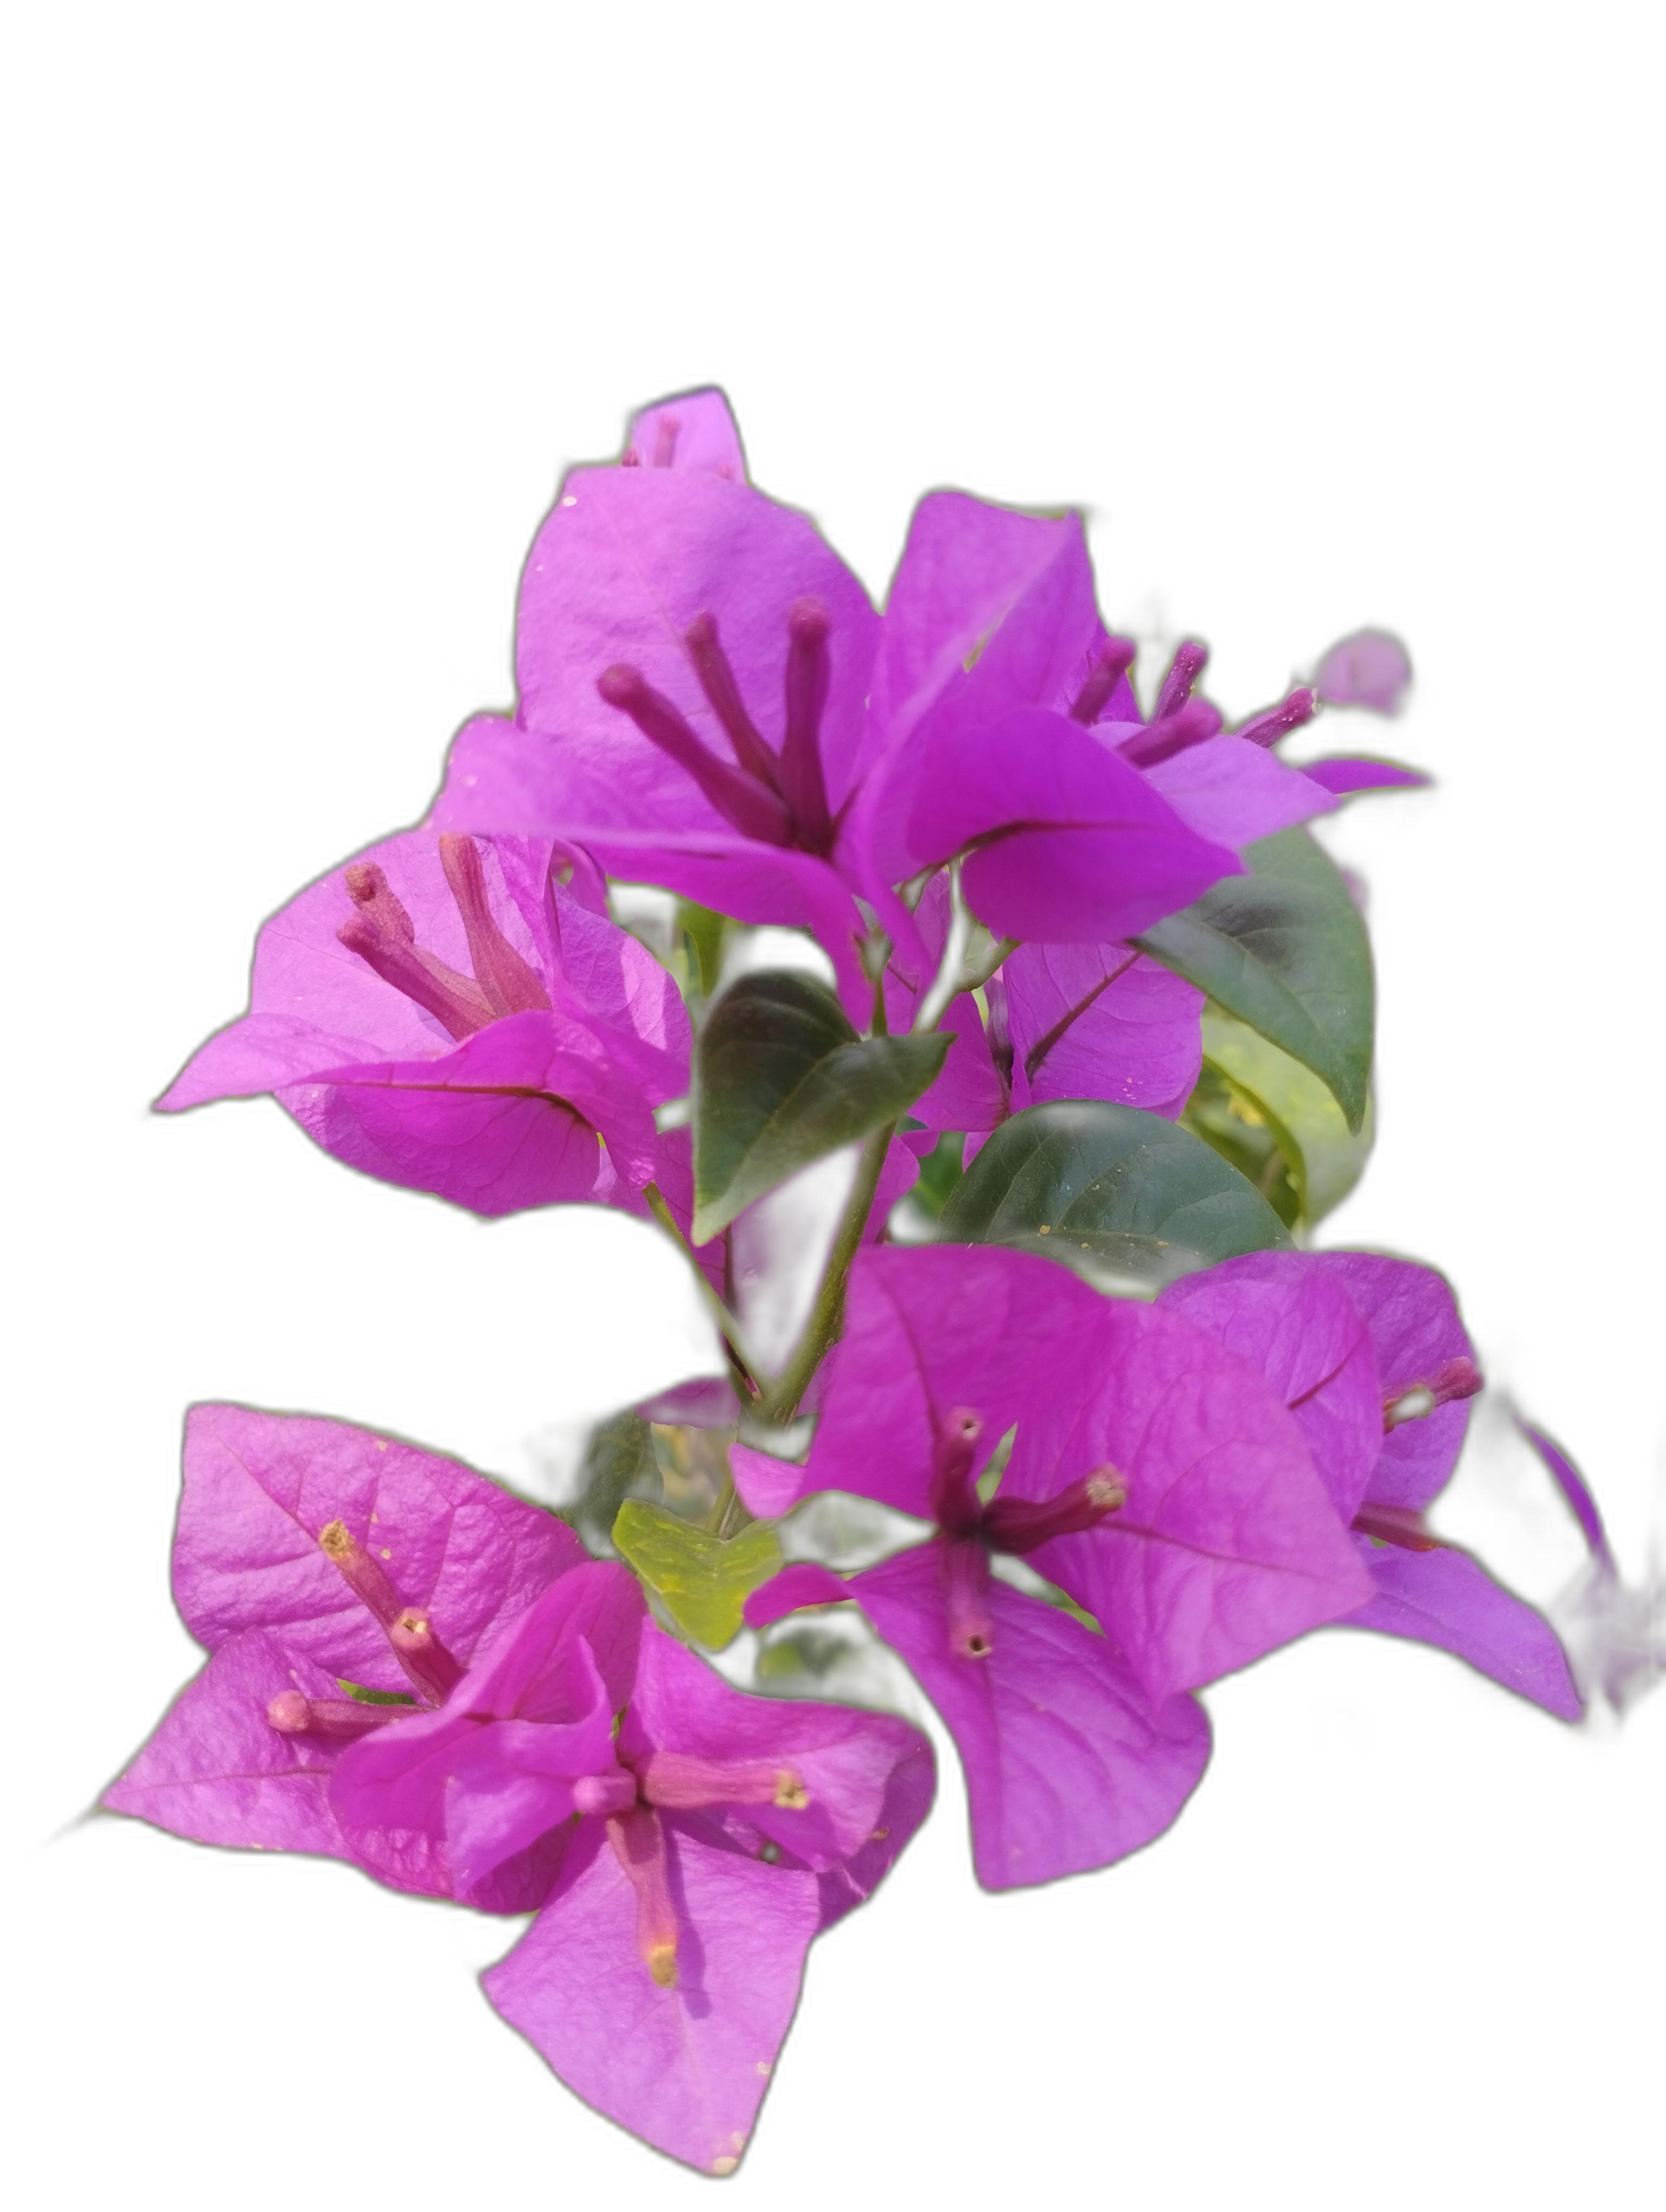
Label: Bougainvillea